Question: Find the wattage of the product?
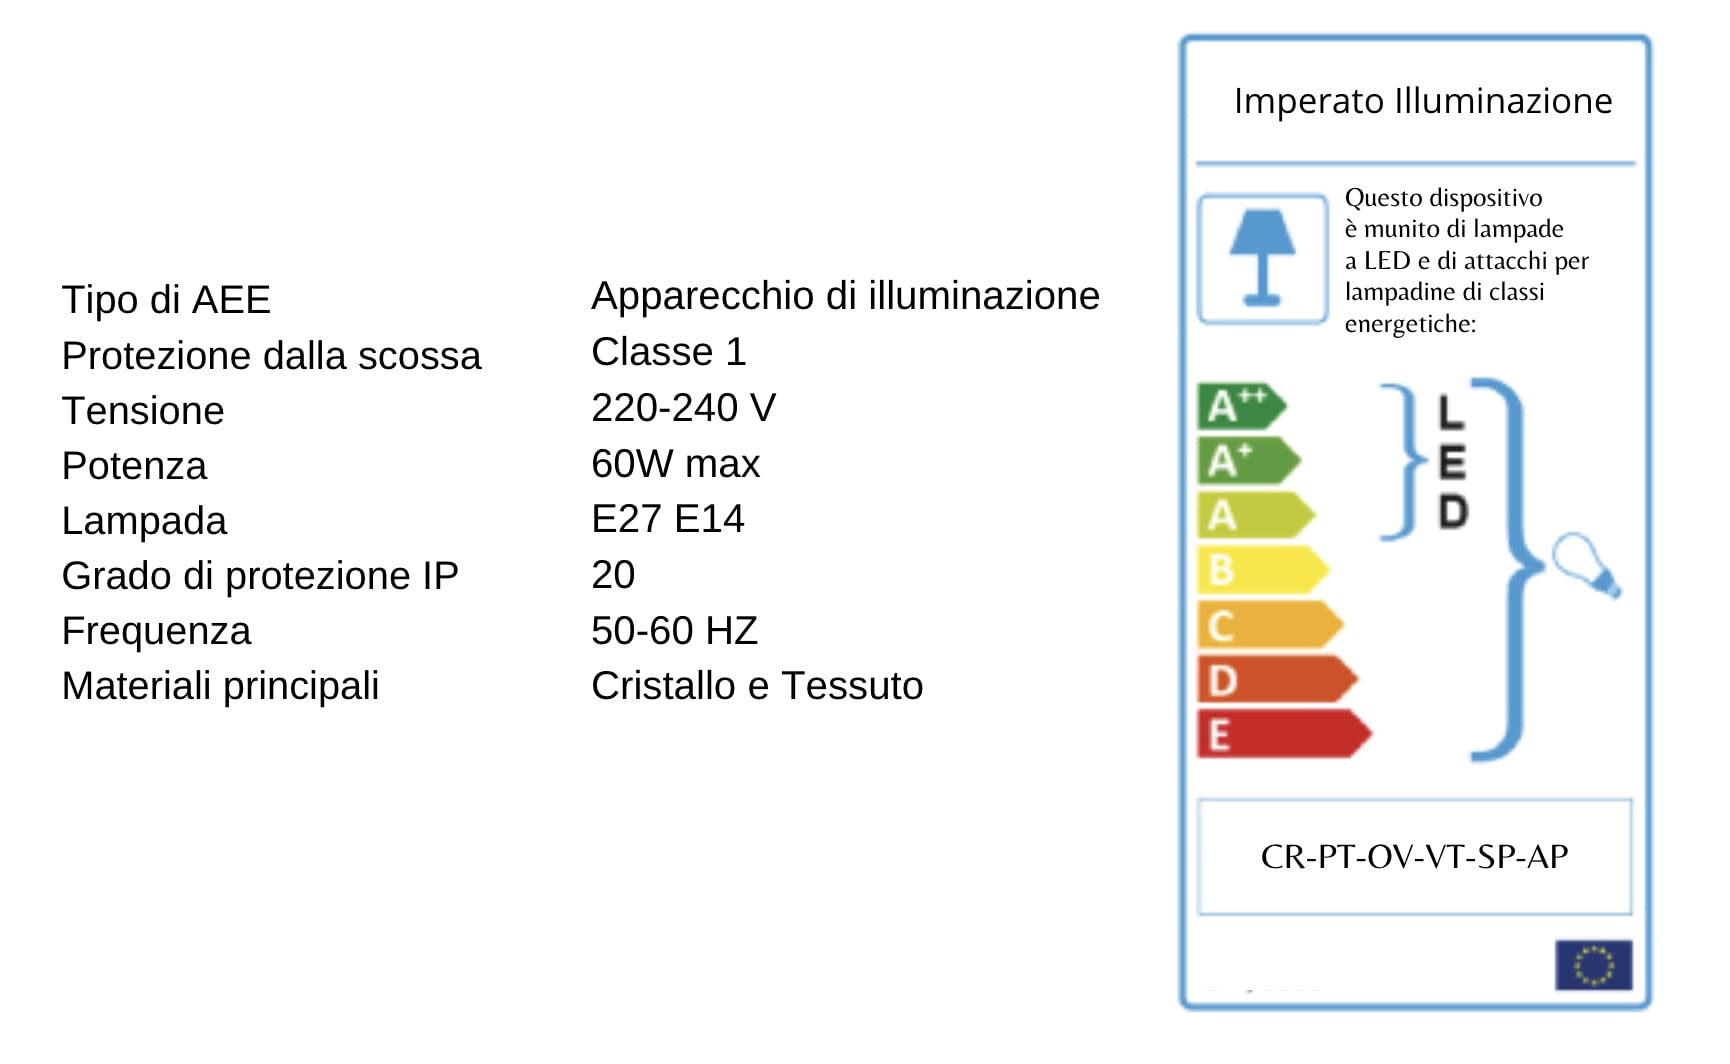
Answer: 60.0 watt